Douglas A-3 Skywarrior

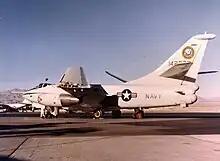
A VA-3B used by the Chief of Naval Operations at Nellis AFB.

In early 1994, a US Air Force program decided to modify an A-3 for F-15 radar tests, and the only available airframe was stored at Naval Air Station Alameda since the fleet shutdown. Hughes added that aircraft to the bailment, and ferried the aircraft to Van Nuys for modifications. An entire nose section was removed from a stricken F-15B at AMARC at Davis-Monthan AFB, Arizona and grafted onto the front of the aircraft. Racks and equipment were installed in the cabin, and the aircraft was used by Hughes and the USAF for F-15 software development.